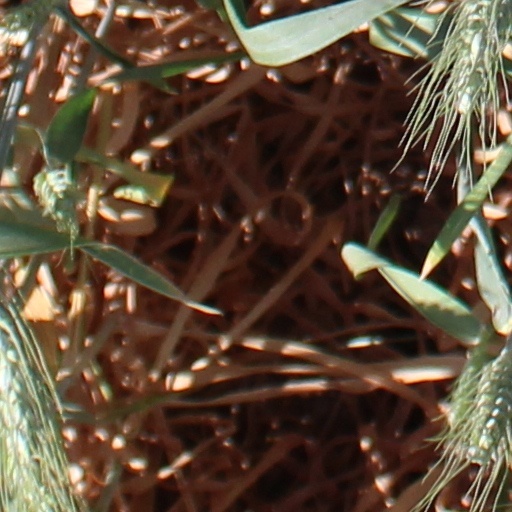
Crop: wheat